1968 Greek Football Cup final

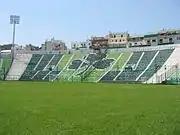
Leoforos Alexandras Stadium.

This was the eighteenth Greek Cup final held at Leoforos Alexandras Stadium, after the 1932, 1939, 1940, 1947, 1948, 1949, 1950, 1951, 1952, 1953, 1954, 1955, 1956, 1959, 1960, 1961 and 1963 finals. (Leoforos also hosted the replay match of the 1933 final between Ethnikos Piraeus and Aris, the replay match of the 1949 final between AEK Athens and Panathinaikos and the replay match of the 1952 final between Olympiacos and Panionios).